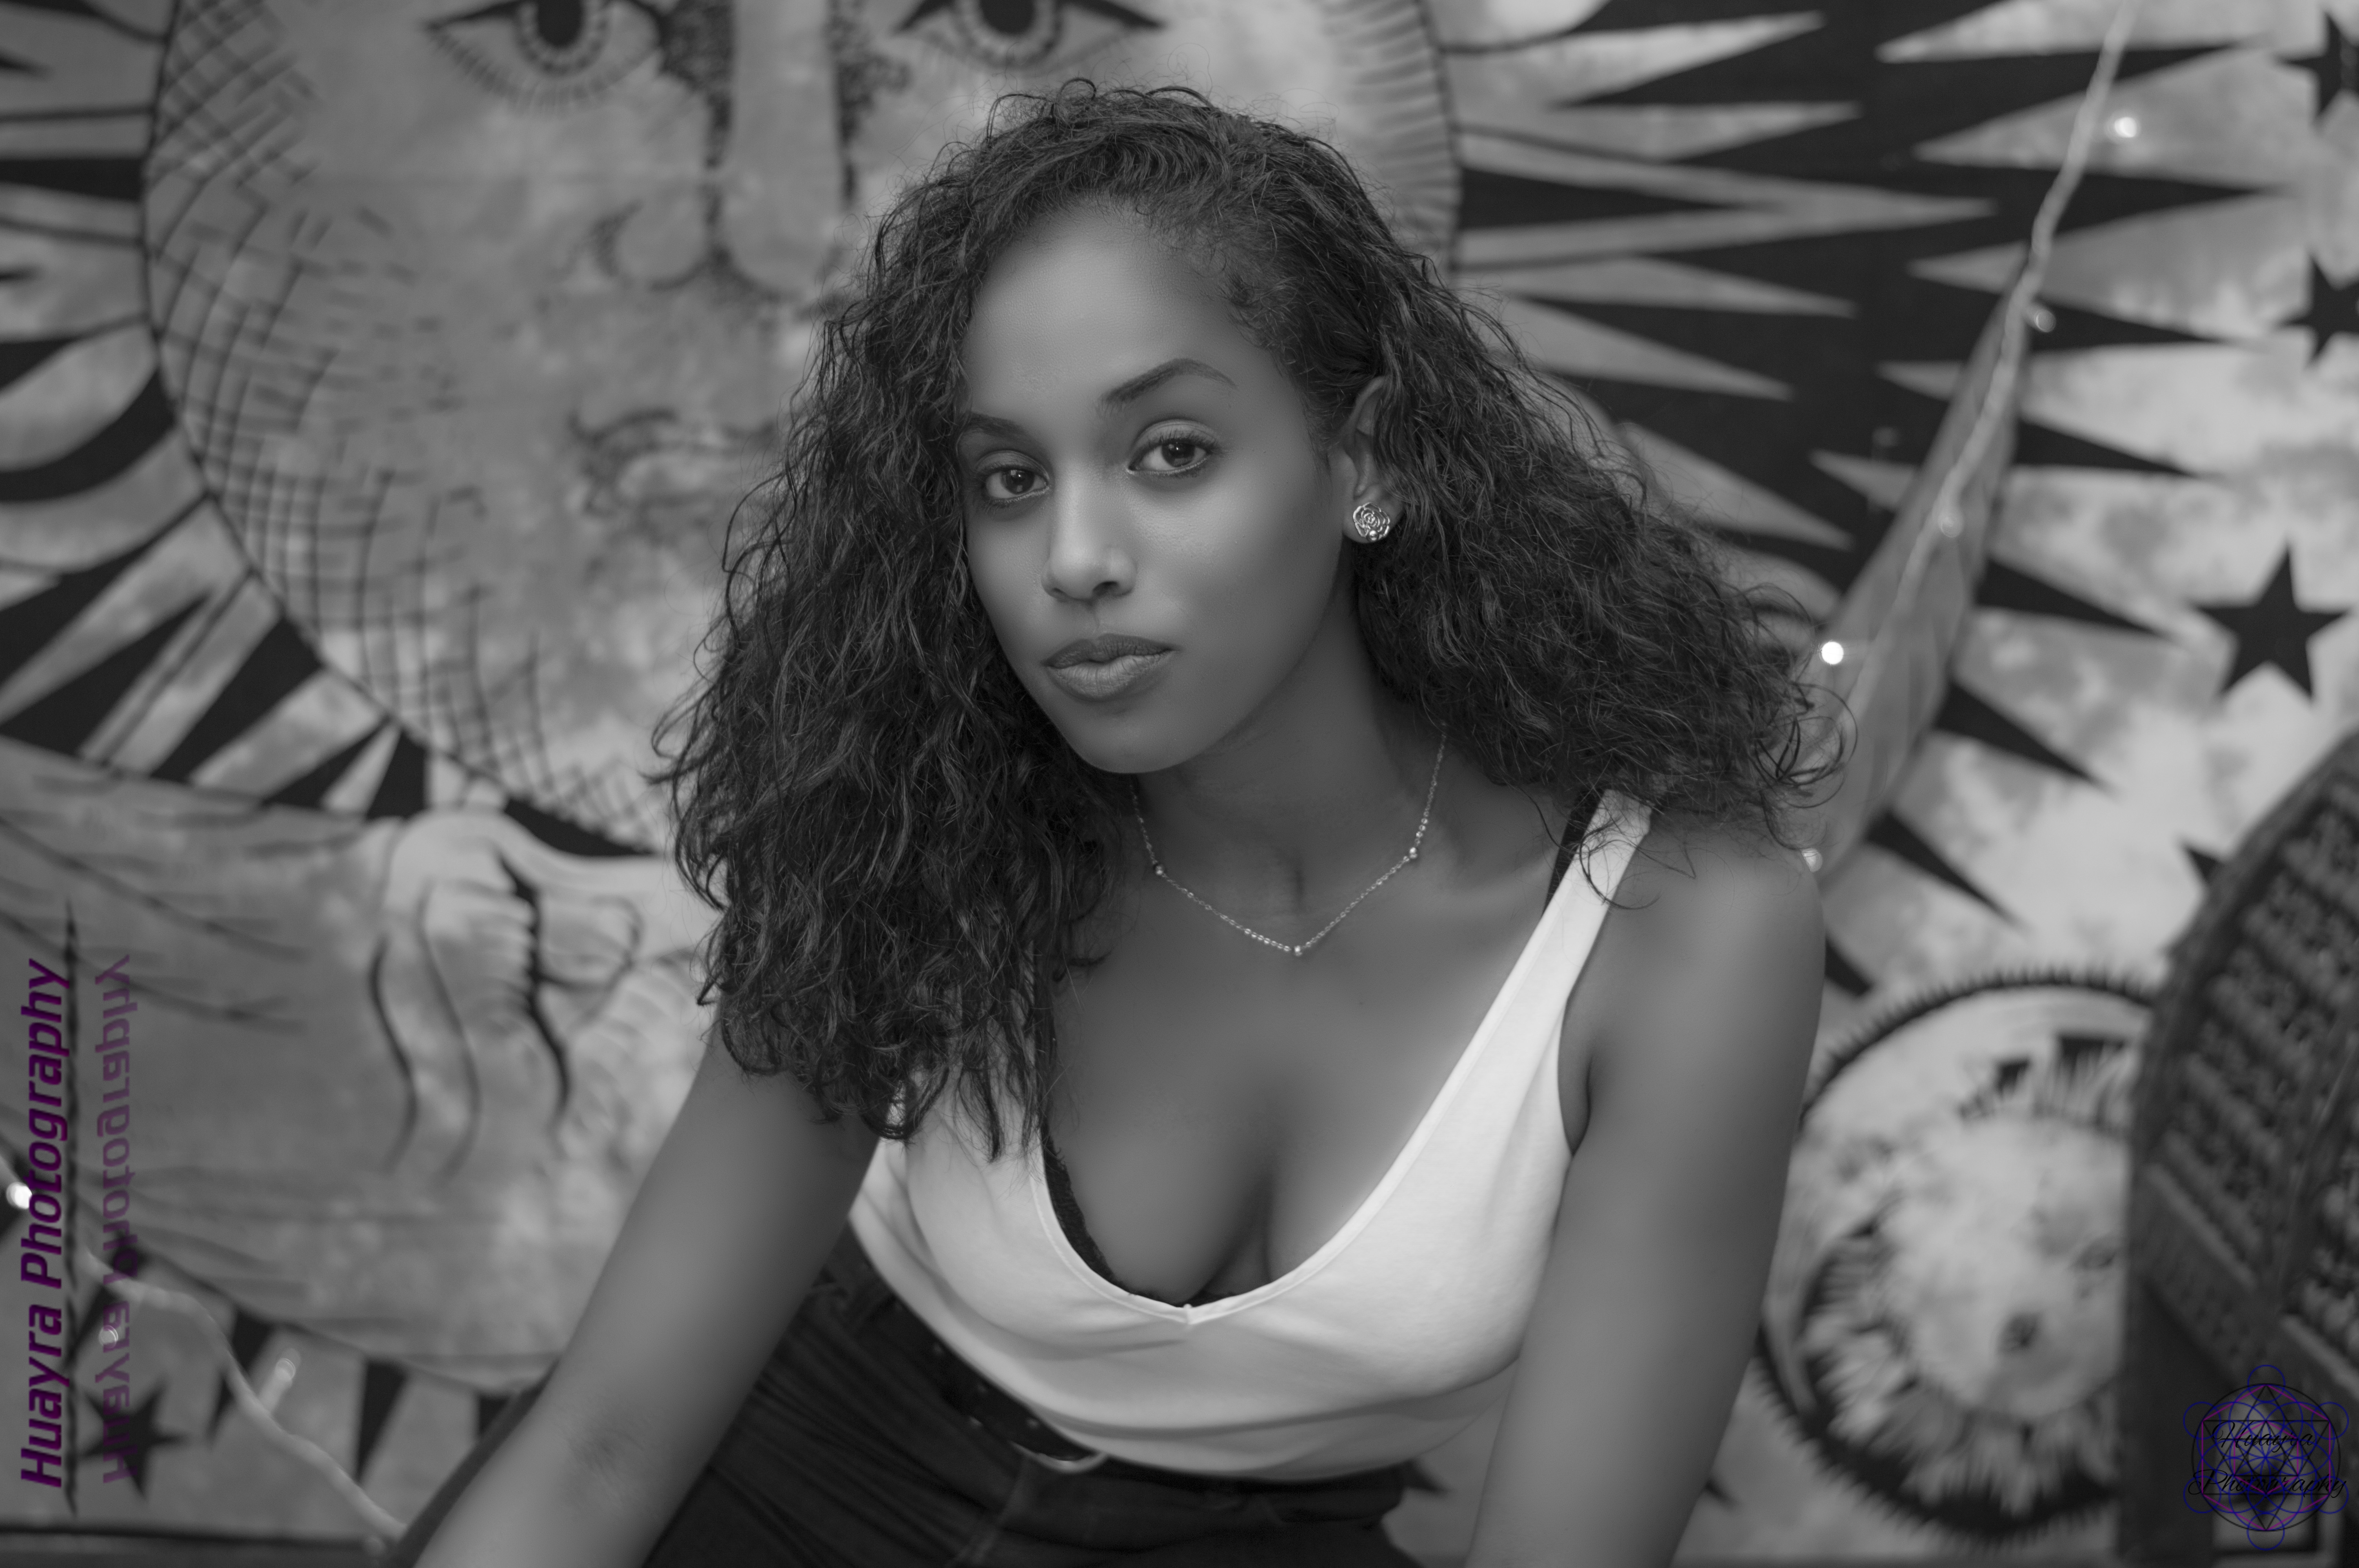
shooting portrait, photograph, black, woman, beauty, person, model, girl, black and white, lady, eye, photography, photo shoot, monochrome photography, black hair, organ, human, monochrome, portrait, long hair, muscle, portrait photography, smile, fun, brown hair